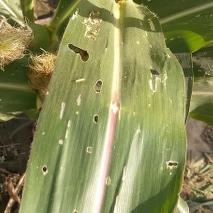
Crop: Maize
Condition: spodoptera-frugiperda-a